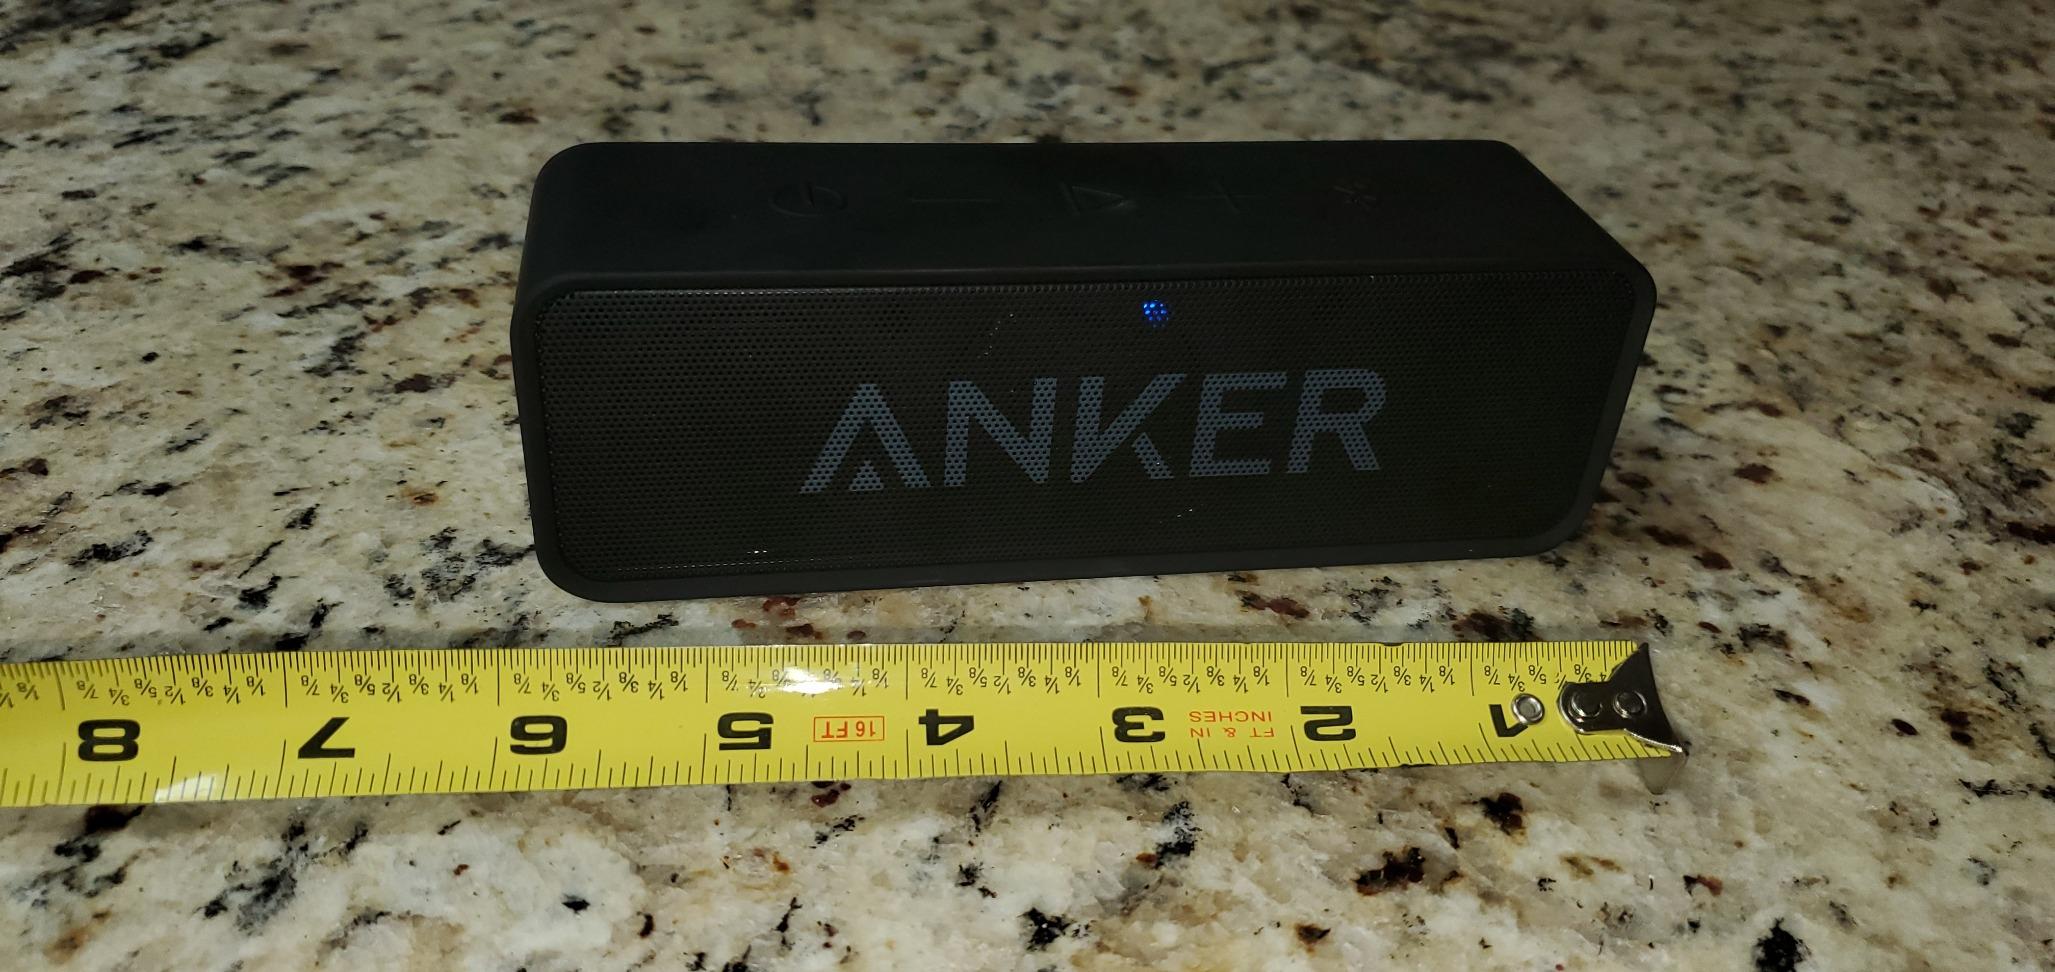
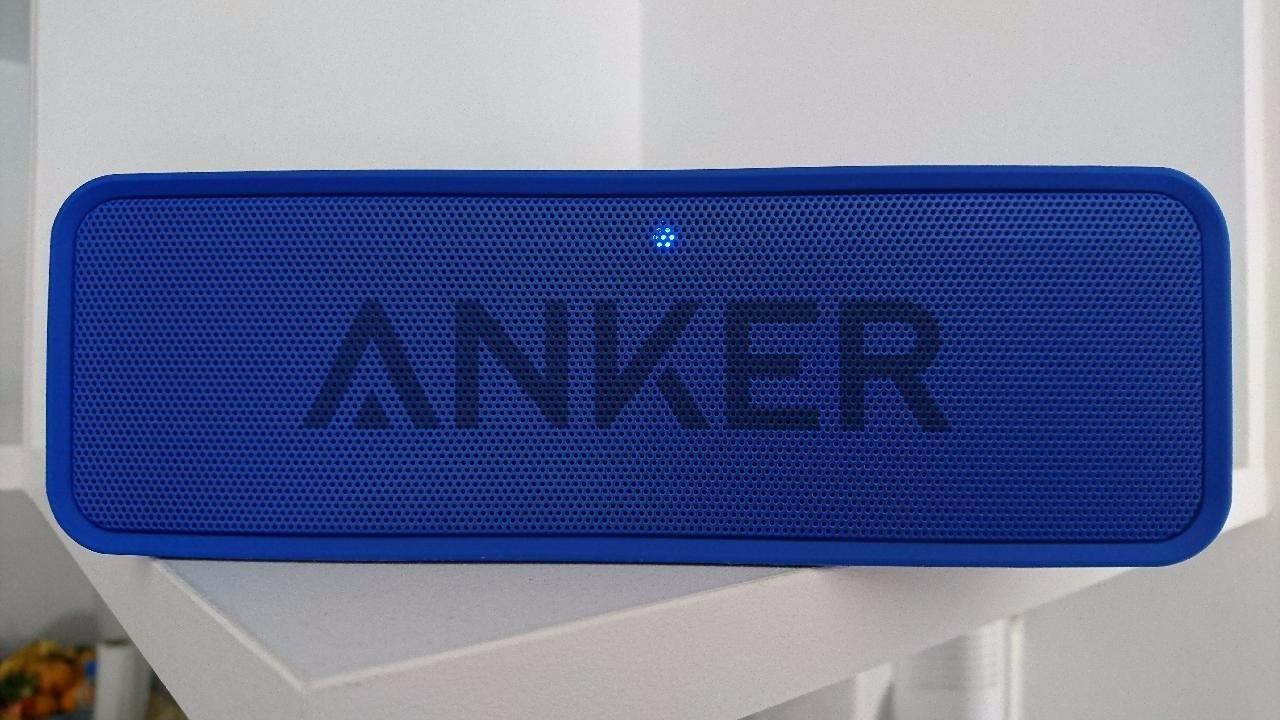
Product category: speaker
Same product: no